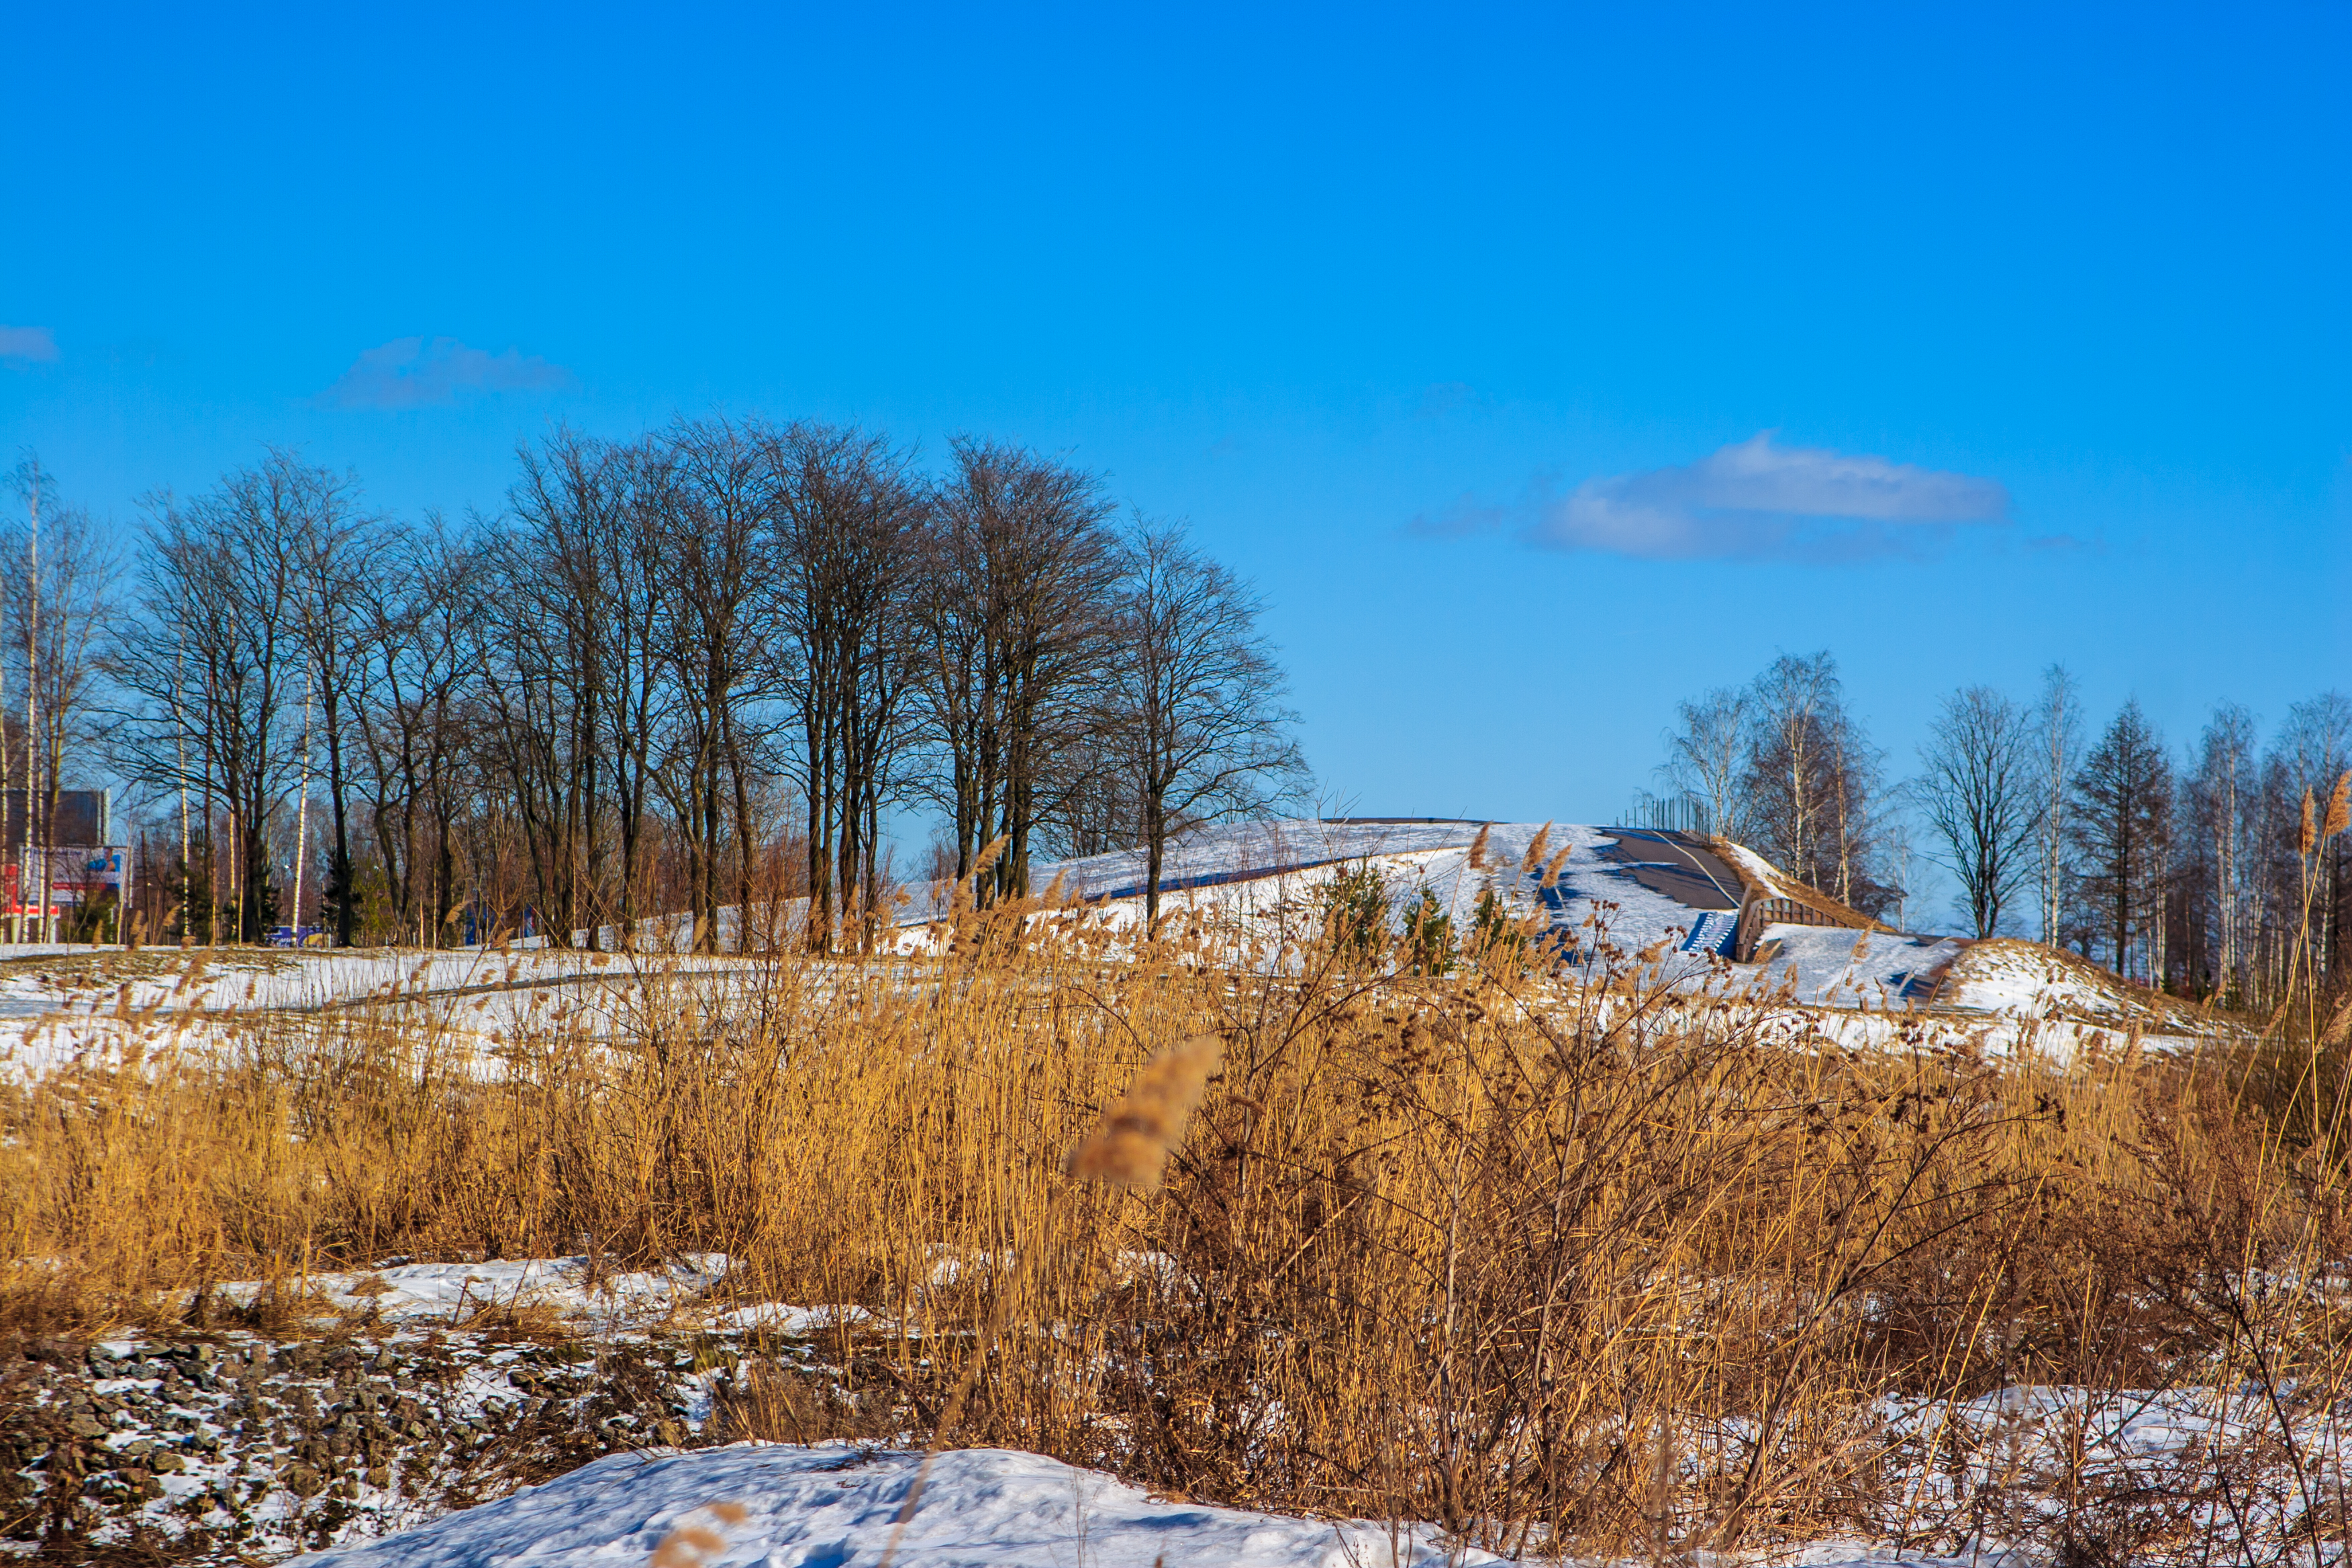
images, sky, plant, cloud, ecoregion, snow, natural landscape, wood, branch, tree, twig, sunlight, house, slope, grass, landscape, rural area, plain, freezing, grassland, grass family, horizon, hill, frost, prairie, trunk, forest, mountain, wilderness, soil, nature reserve, wildlife, winter, cumulus, rock, pasture, field, shrubland, road, steppe, reflection, tundra, woodland, wetland, roof, pine family